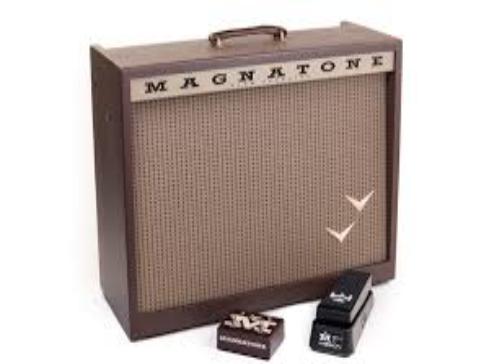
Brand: magnatone
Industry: Electronic